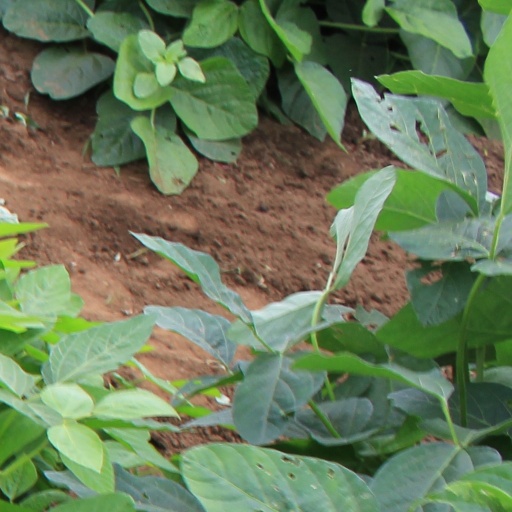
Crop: soybean